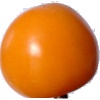
Label: Tomato Yellow 1